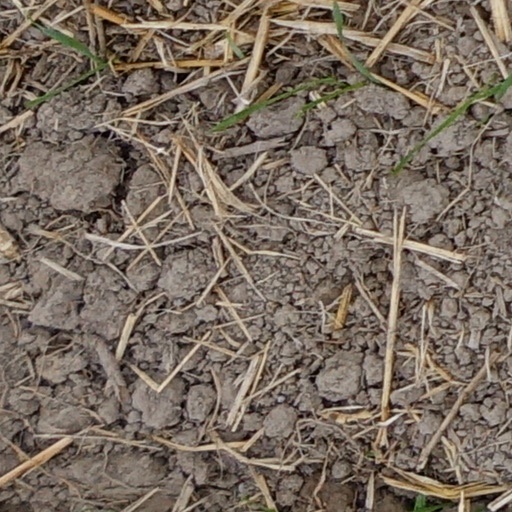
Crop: wheat